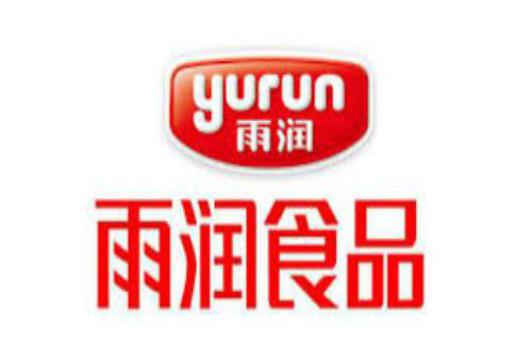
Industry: Food